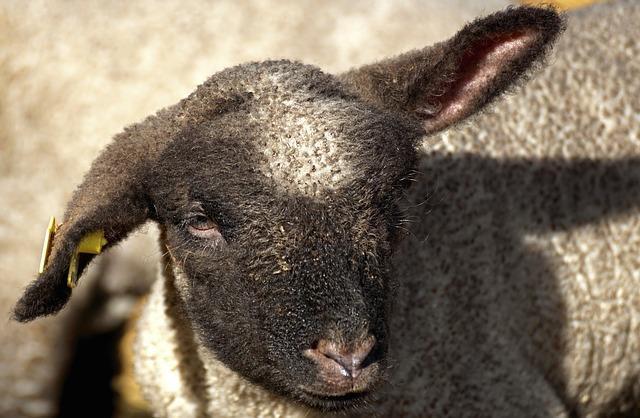
sheep